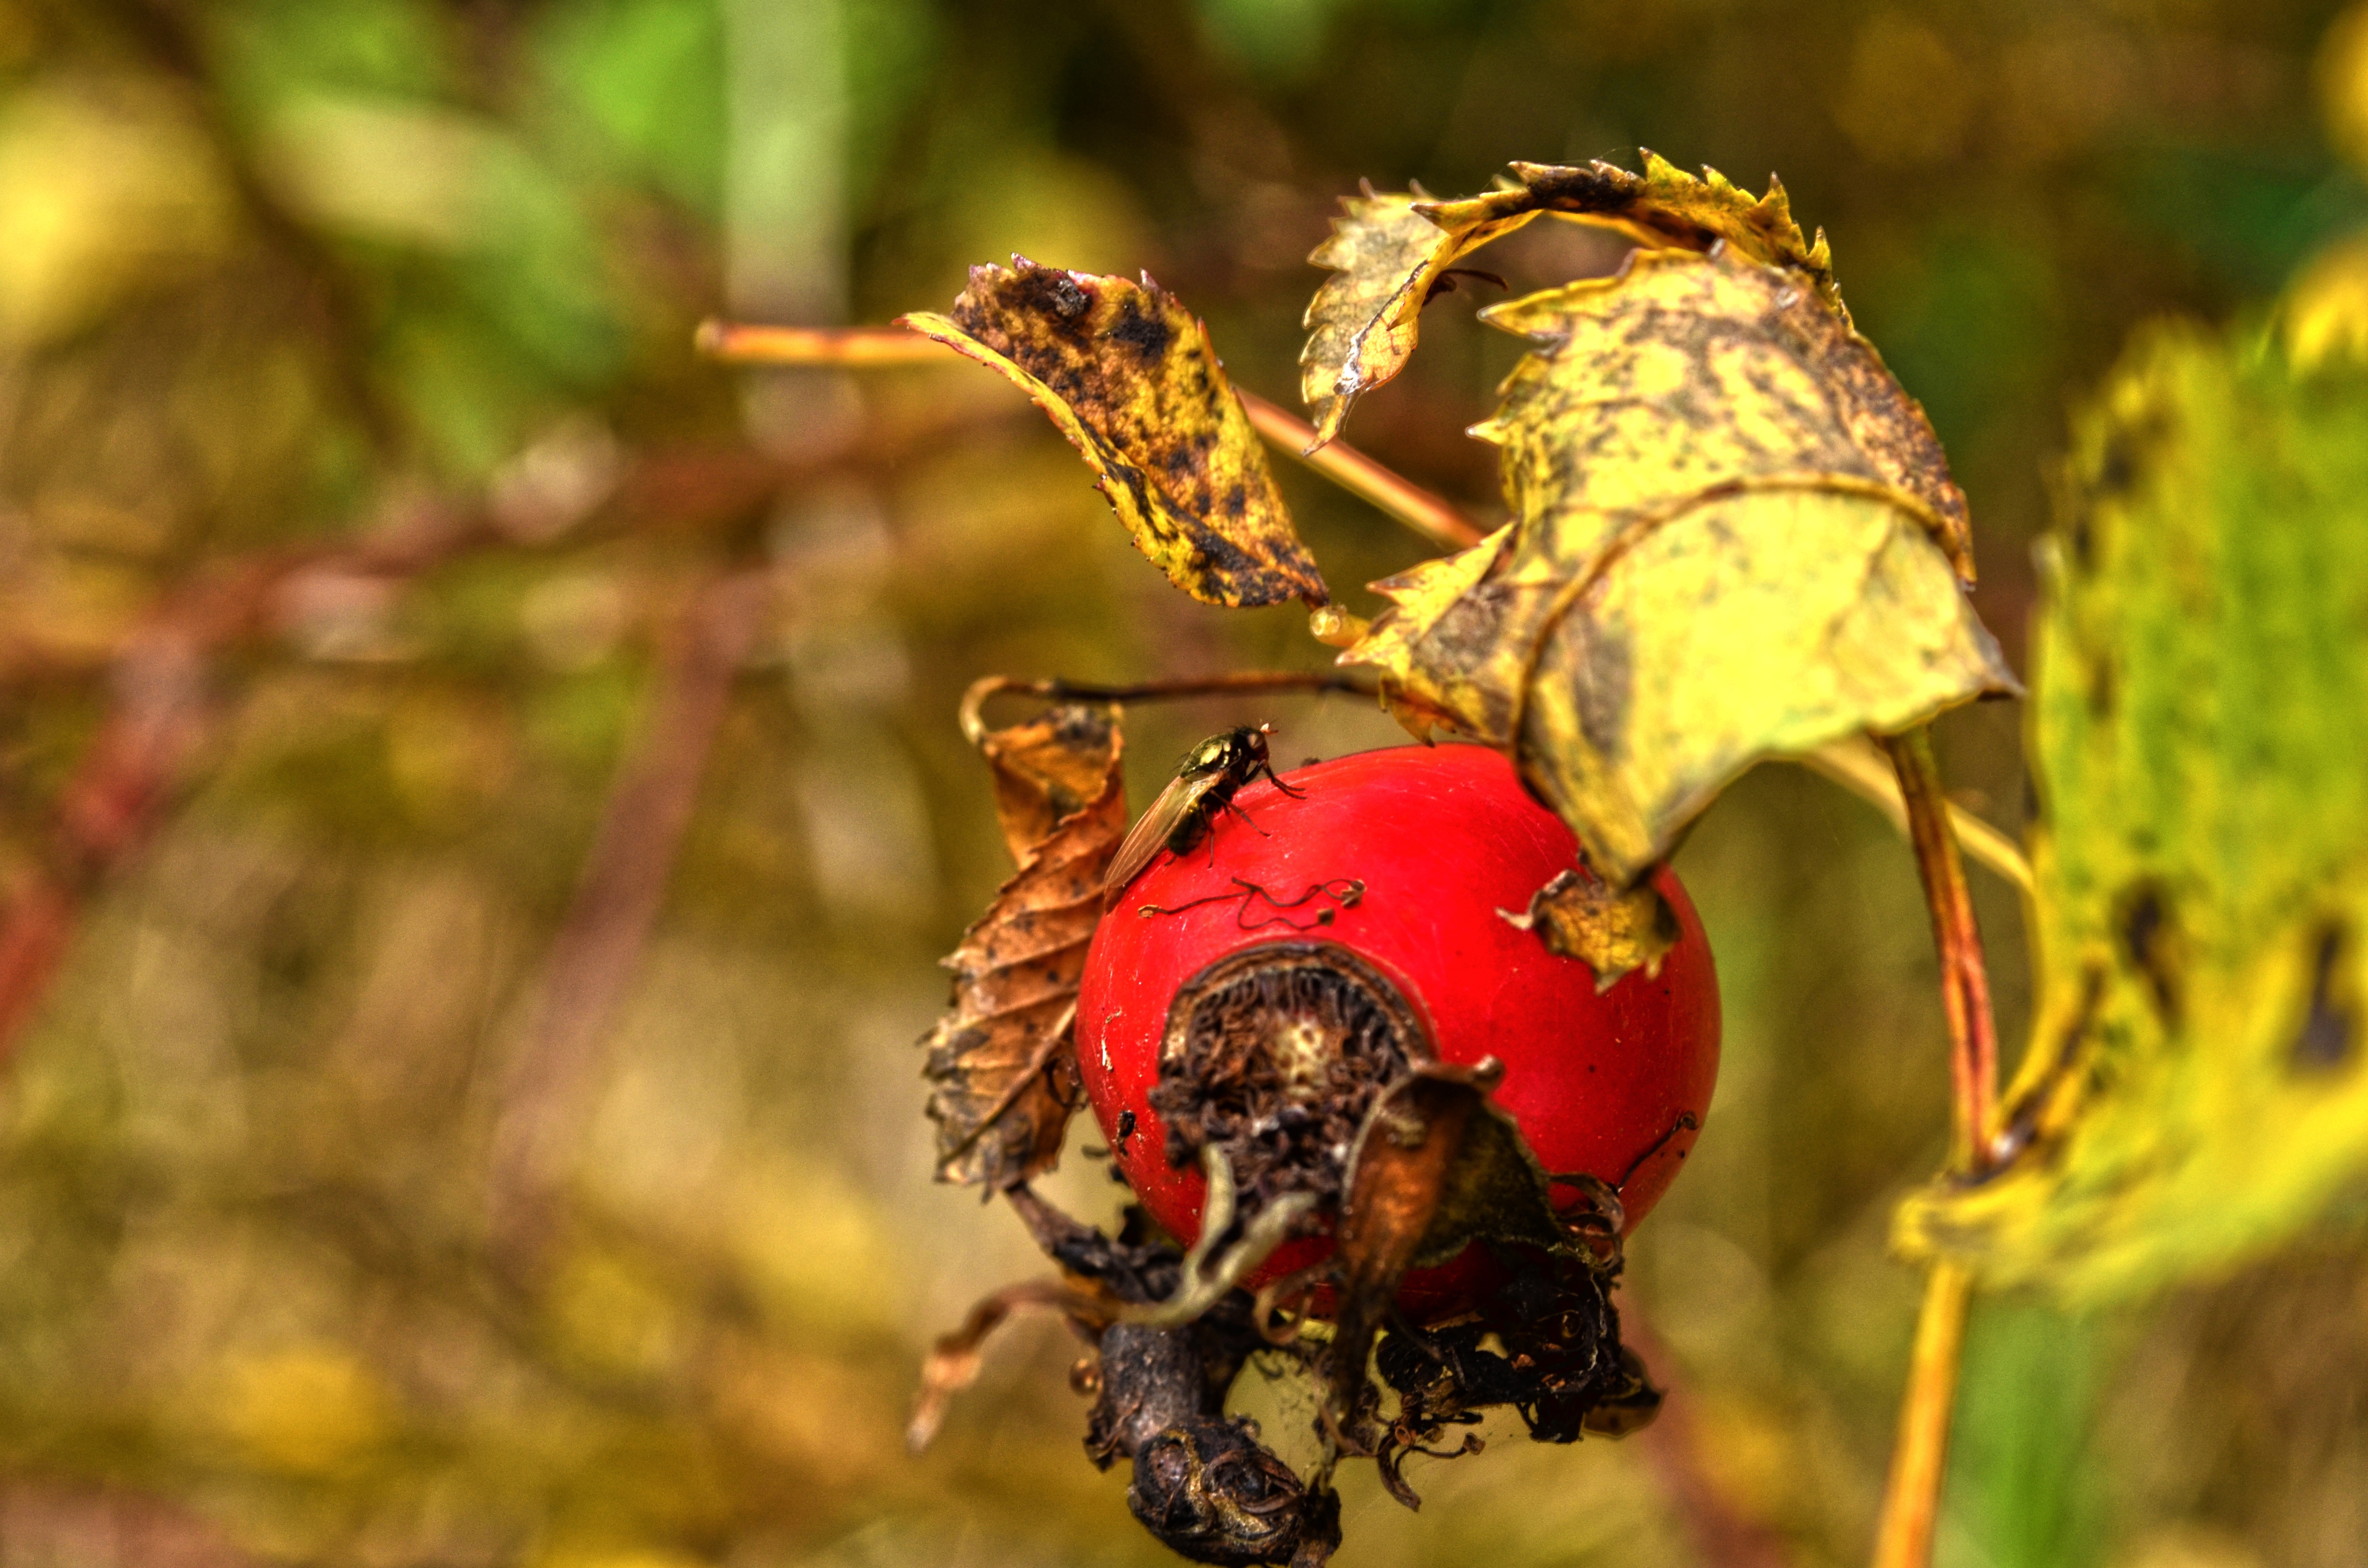
nature, flower, food, green, red, insect, autumn, fauna, invertebrate, sheet, hornet, wasp, hip, macro photography, fetus, membrane winged insect